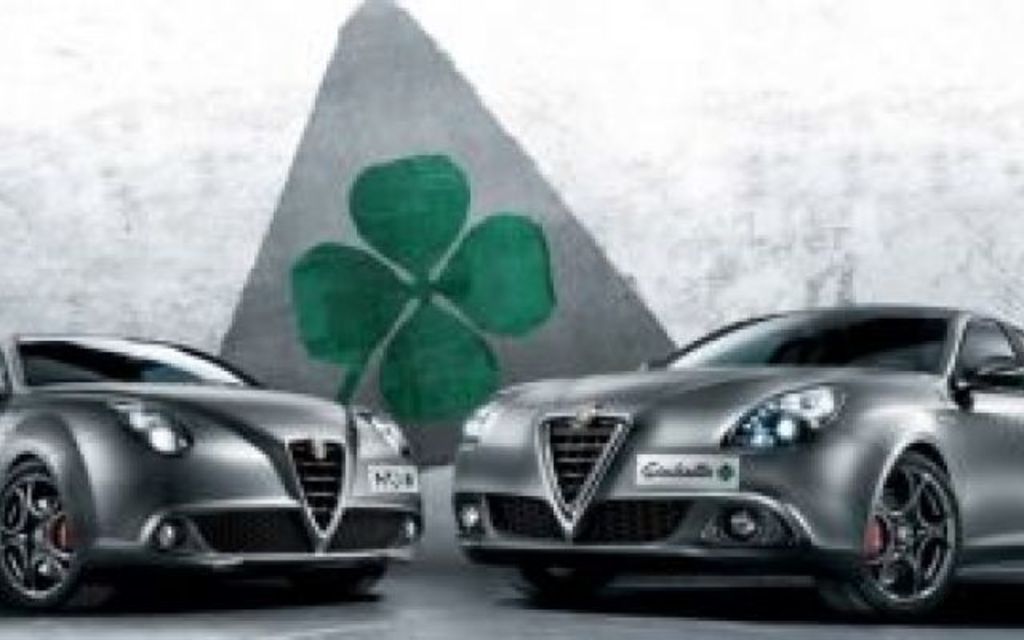
Label: others